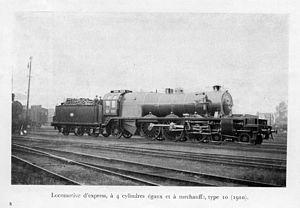
Liste du matériel roulant de la Société nationale des chemins de fer belges
La Type 10 des chemins de fer belges (SNCB) était une locomotive à vapeur rapide de type Pacific.